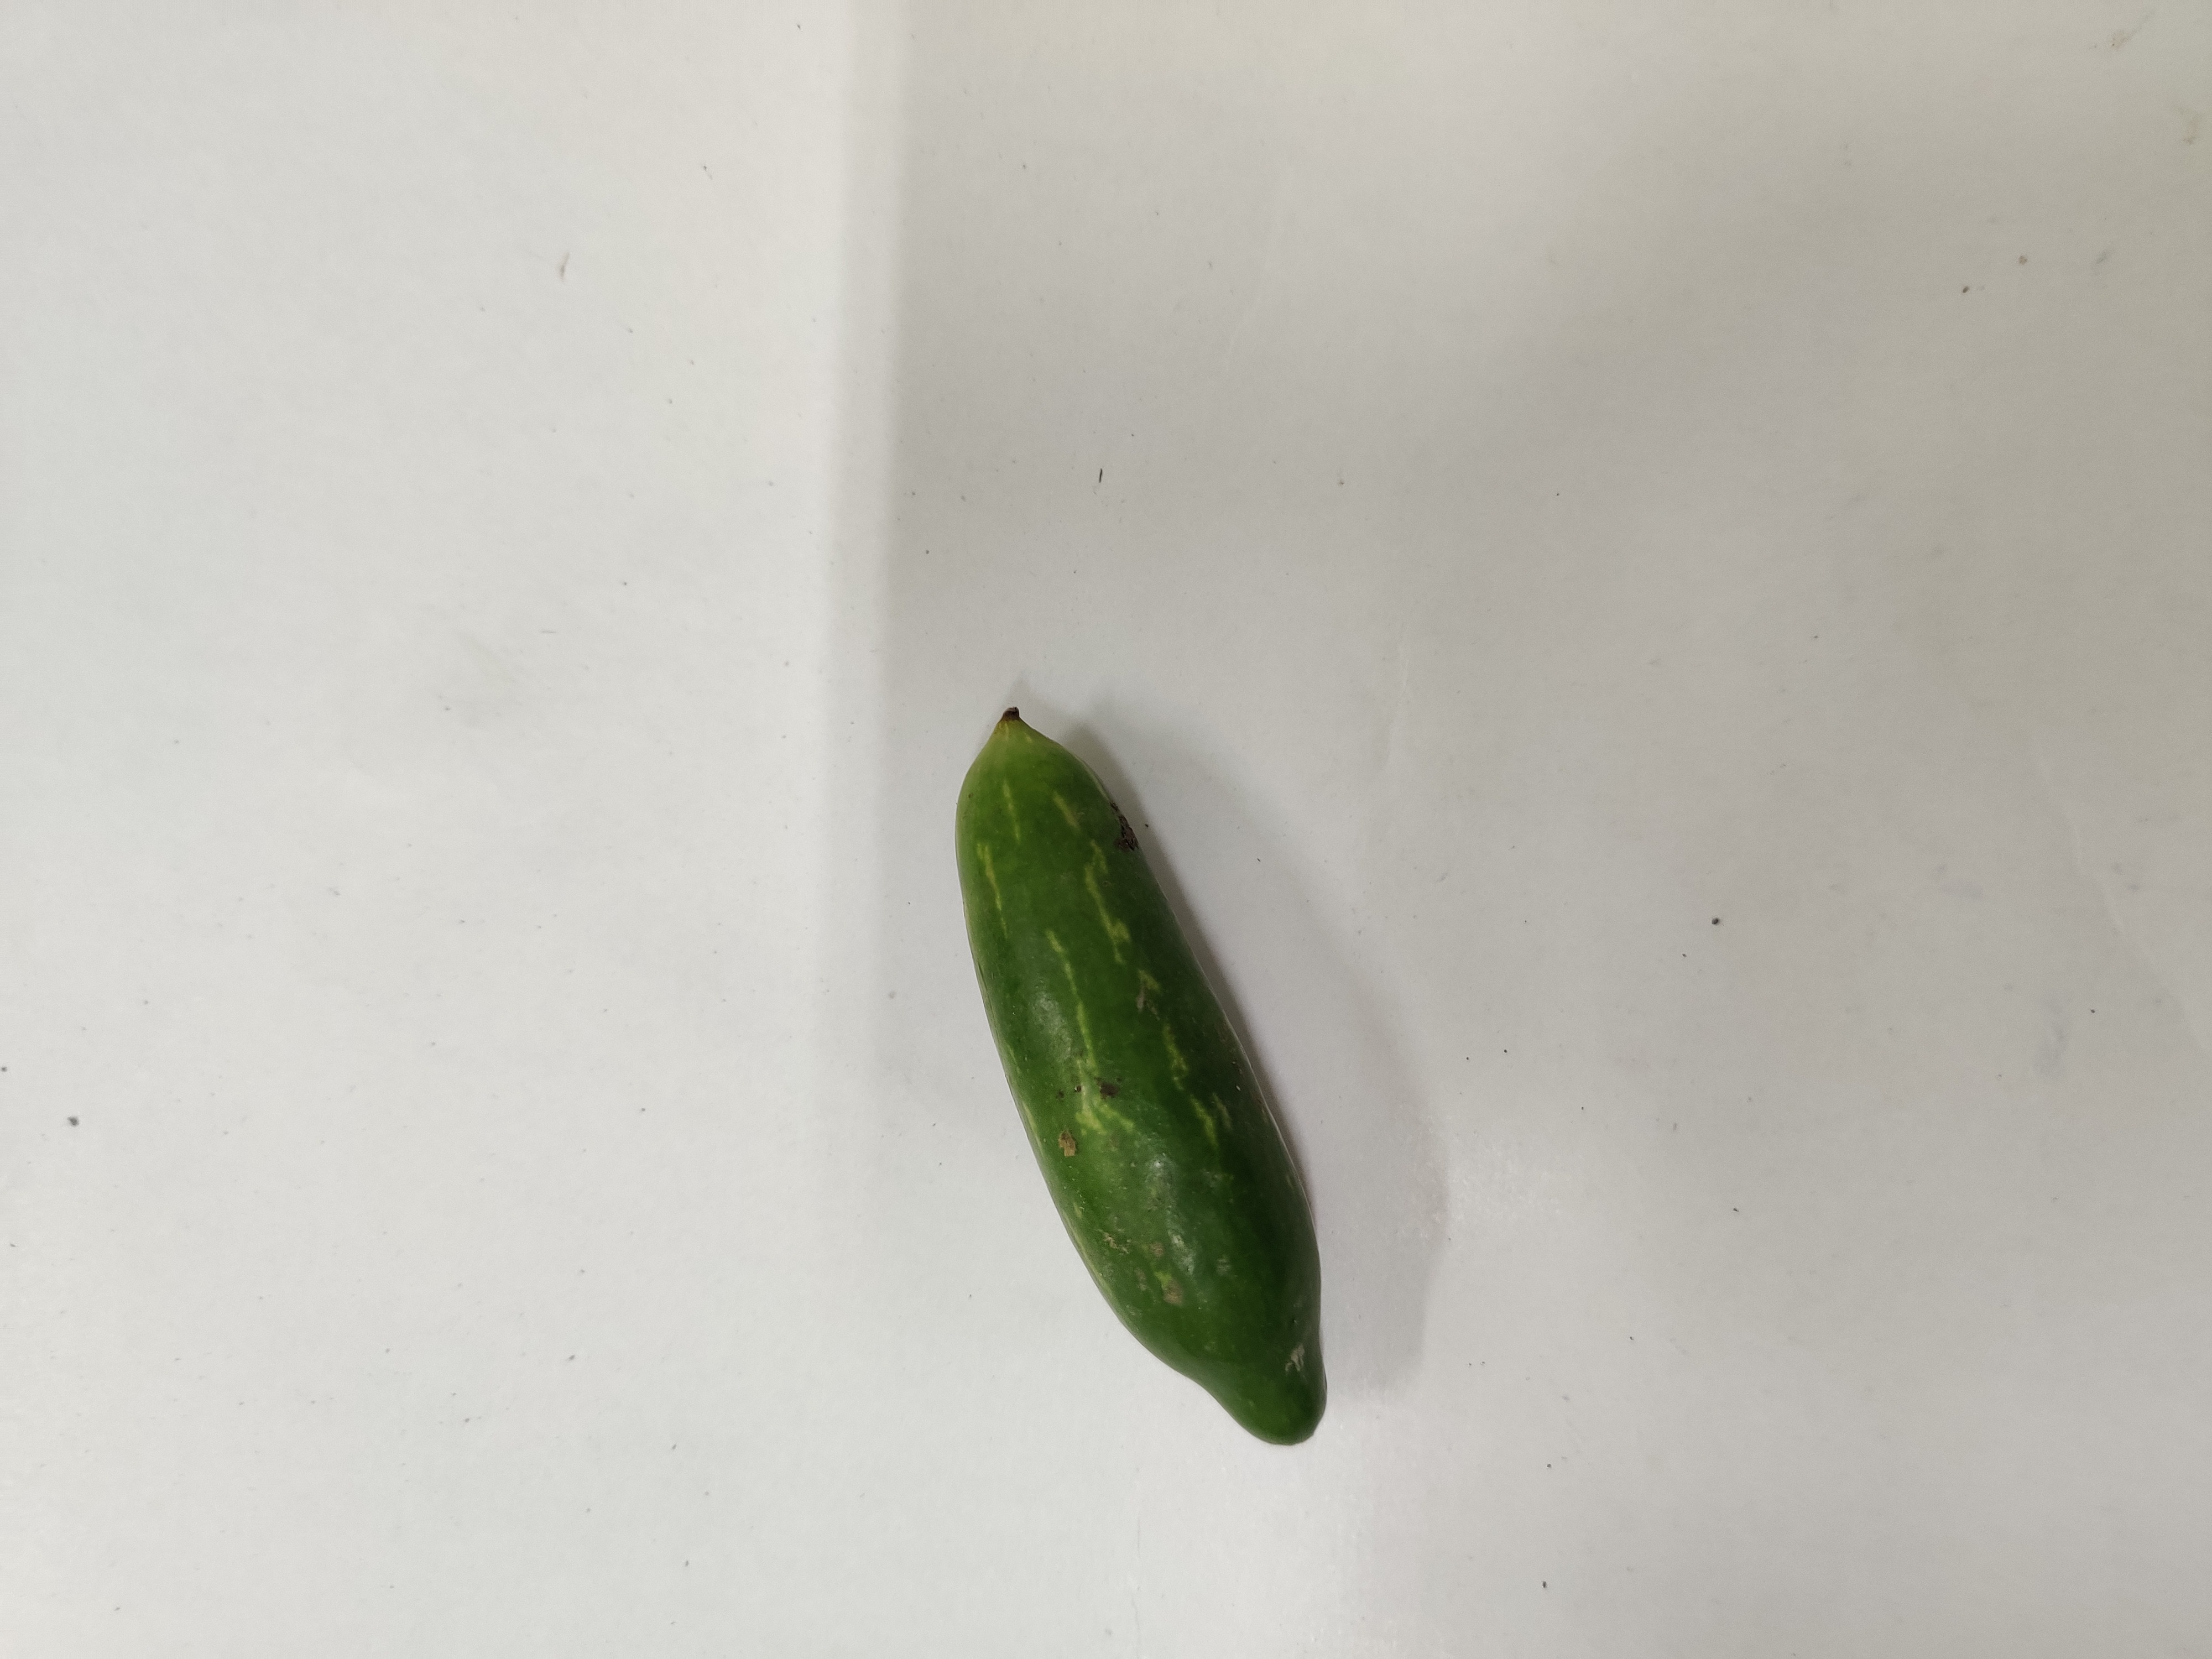
Crop: Ivy Gourd
Condition: Fresh